1976 Lloyd Aéreo Boliviano Boeing 707 crash

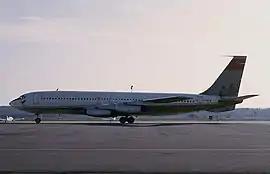
N730JP, the aircraft involved in the accident, seen in June 1975

On 13 October 1976, a Boeing 707-131F, a chartered cargo aircraft operated for Lloyd Aéreo Boliviano (LAB) crashed shortly after takeoff at El Trompillo Airport, Santa Cruz de la Sierra, Bolivia, into a residential neighbourhood. All three crew on board were killed, along with 88 other fatalities on the ground, bringing the total up to 91. It is the deadliest air disaster to happen on Bolivian soil.